Brookley Air Force Base

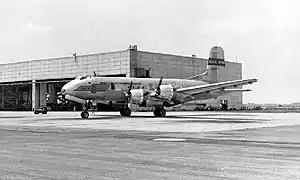
1701st Air Transport Wing Douglas C-74 Globemaster at Brookley AFB in the early 1950s

The "C-74 squadron" (later 521st Air Transport Group, 1701st Air Transport Wing), Air Transport Command operated two squadrons of C-74 Globemasters from Brookley from 1947 until their retirement in 1955. The eleven aircraft were used extensively for worldwide transport of personnel and equipment, supporting United States military missions. They saw extensive service supporting the Berlin Airlift and the Korean War being used on scheduled MATS overseas routes through the late 1940s and mid-1950s. Additionally, logistic support flights for Strategic Air Command (SAC), and Tactical Air Command (TAC) saw the Globemaster in North Africa, the Middle East, Europe, the Caribbean, and within the United States. Two C-74s were used to support the first TAC Republic F-84 Thunderjet flight across the Pacific Ocean to Japan. SAC also continued to use the Globemasters to rotate Boeing B-47 Stratojet medium gombardment groups on temporary duty in England and Morocco. The C-74s were retired in 1955 due to lack of logistical support. The 1701st ATW flew strategic airlift missions on a worldwide scale with its C-124 Globemaster II fleet after the retirement of the C-74 until 1957 when Military Air Transport Service moved out of Brookley AFB and the base came under the full jurisdiction of Air Materiel Command.